Ēpiha Pūtini

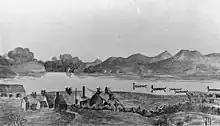
Ihumātao Mission Station opposite Manukau Heads (1855)

In 1836 Pūtini moved back with his tribe to the Āwhitu Peninsula. on the west shore of the Manukau Harbour. Following his move back, Pūtini requested to have a Wesleyan missionary to be sent to his village at Pehiakura, and be based there. This was spurred on by the closure of the Wesleyan mission at Ōrua that same year, after a dispute with the Anglican Church Missionary Society. Pūtini's request was denied, due to the agreement made by the two denominations to stay out of each others jurisdiction. Despite this denial, Pūtini refused to move his allegiance away from the Wesleyans. A notable interaction is recorded, where visiting a visiting minister offered to baptise Pūtini into the Anglican denomination. Pūtini responded enquiring how many times Jesus Christ was baptised, and when the minister replied 'once', Pūtini responded, "Then once will do for me, as I wish to imitate His example as closely as possible".